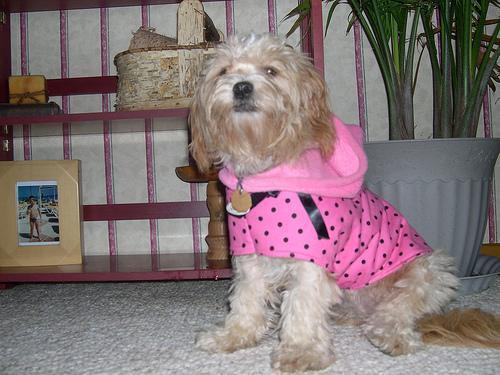
Lhasa